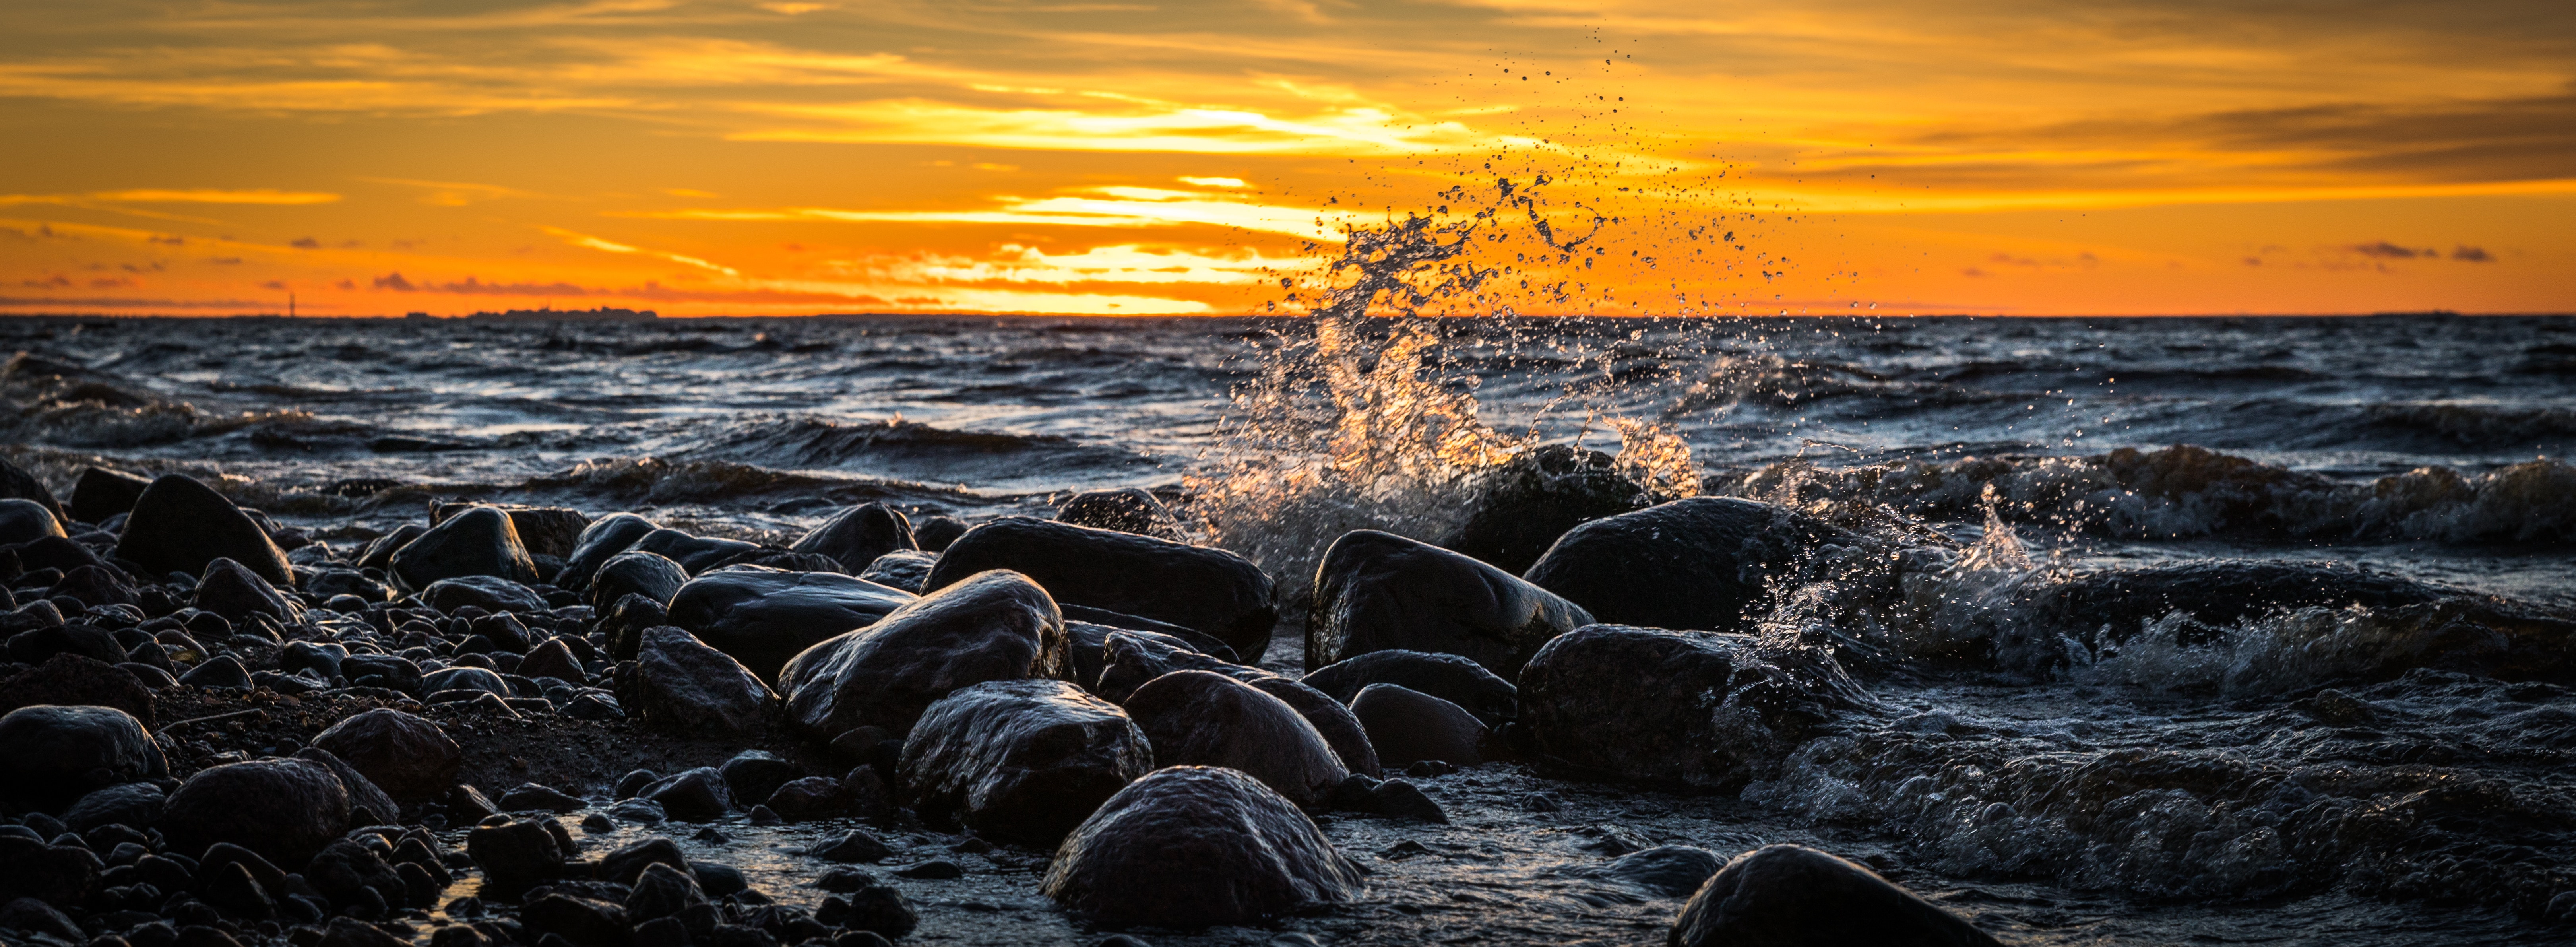
sea, shore, water, sky, horizon, ocean, sunset, wave, rock, coast, evening, sunrise, calm, computer wallpaper, dawn, wind wave